Snowhill

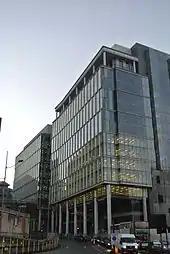
Two Snowhill in the foreground as looking from St.Chads circus, One Snowhill behind

Phase Three, also known as Two Snowhill, consistsed of the construction of a 14-storey, 310,000 sq. ft. office building. The building comprises 303,000 sq. ft. of 'grade A' office accommodation over 14 floors; and 7,000 sq. ft. ground floor retail space in four separate units. It is the biggest build in the UK outside London since the start of the credit crunch.